2011 Giro d'Italia

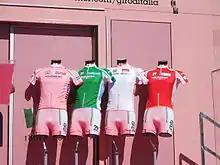
The Giro's four special jerseys on display in Milan before the final podium presentations.

The hearing was at last held in November, with a verdict expected in January 2012. This, however, was also subject to a delay. Finally, on 6 February 2012, the court spoke, overturning the Spanish federation's decision to clear Contador and assessing the rider a backdated two-year ban, from the date of his adverse test at the 2010 Tour de France. The backdated ban meant any results obtained from the time of that test to the time the court announced its verdict were to be vacated and awarded in turn to previously second-placed riders. This effectively made Michele Scarponi the new Giro champion and points winner, and it made José Rujano and Vincenzo Nibali into stage winners in this Giro. The decision was reminiscent of that handed down in the Alessandro Petacchi case from the 2007 Giro d'Italia. The court's ruling opinion was that the minute amount of clenbuterol found was probably not caused by a doping regimen, but that strict liability rules meant that Contador had nonetheless violated WADA's World Anti-Doping Code. The court held that the adverse finding itself was never in doubt, but merely how the substance had entered the athlete's body. This was not a matter under which they could exonerate him.